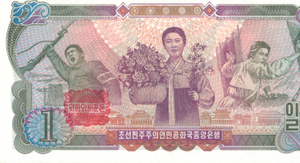
Billet Corée du Nord 1 Won Dos
Le won nord-coréen est la monnaie de la Corée du Nord depuis 1945.